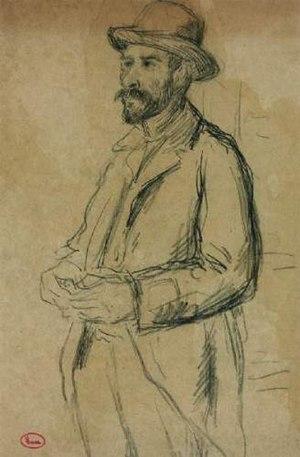
Portrait d'Augustin Hamon par Maximilien Luce. Crayon noir sur papier beige, 29 x 19 cm, cachet rouge de l'atelier en bas à gauche, esquisse préparatoire pour le portrait au pastel d'Augustin Hamon, collection particulière (Jean Bouin-Luce et Denise Bazetoux, Maximilien Luce, Catalogue raisonné, Paris, éditions JBL, Paris, 1986, tome II, n°739, p.187).
Augustin Frédéric Adolphe Hamon, né le 20 janvier 1862 à Nantes et mort le 3 décembre 1945, à Penvénan est un écrivain français, philosophe, éditeur de journaux politiques et responsable politique passé de l'anarchisme au socialisme et au communisme. Il a aussi été, avec son épouse, le traducteur officiel de George Bernard Shaw. Il est considéré comme un des précurseurs de la psychologie sociale. Il signe beaucoup de ses écrits, Auguste Frédéric Hamon.